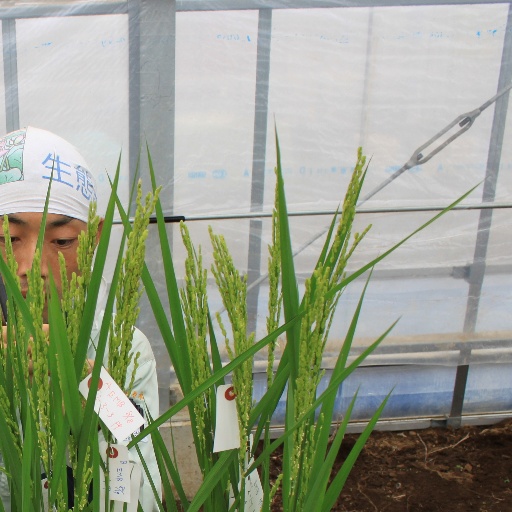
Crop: rice